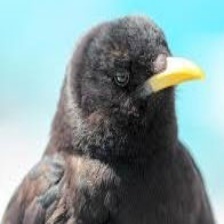
Species: ALPINE CHOUGH
Scientific name: PYRRHOCORAX GRACULUS